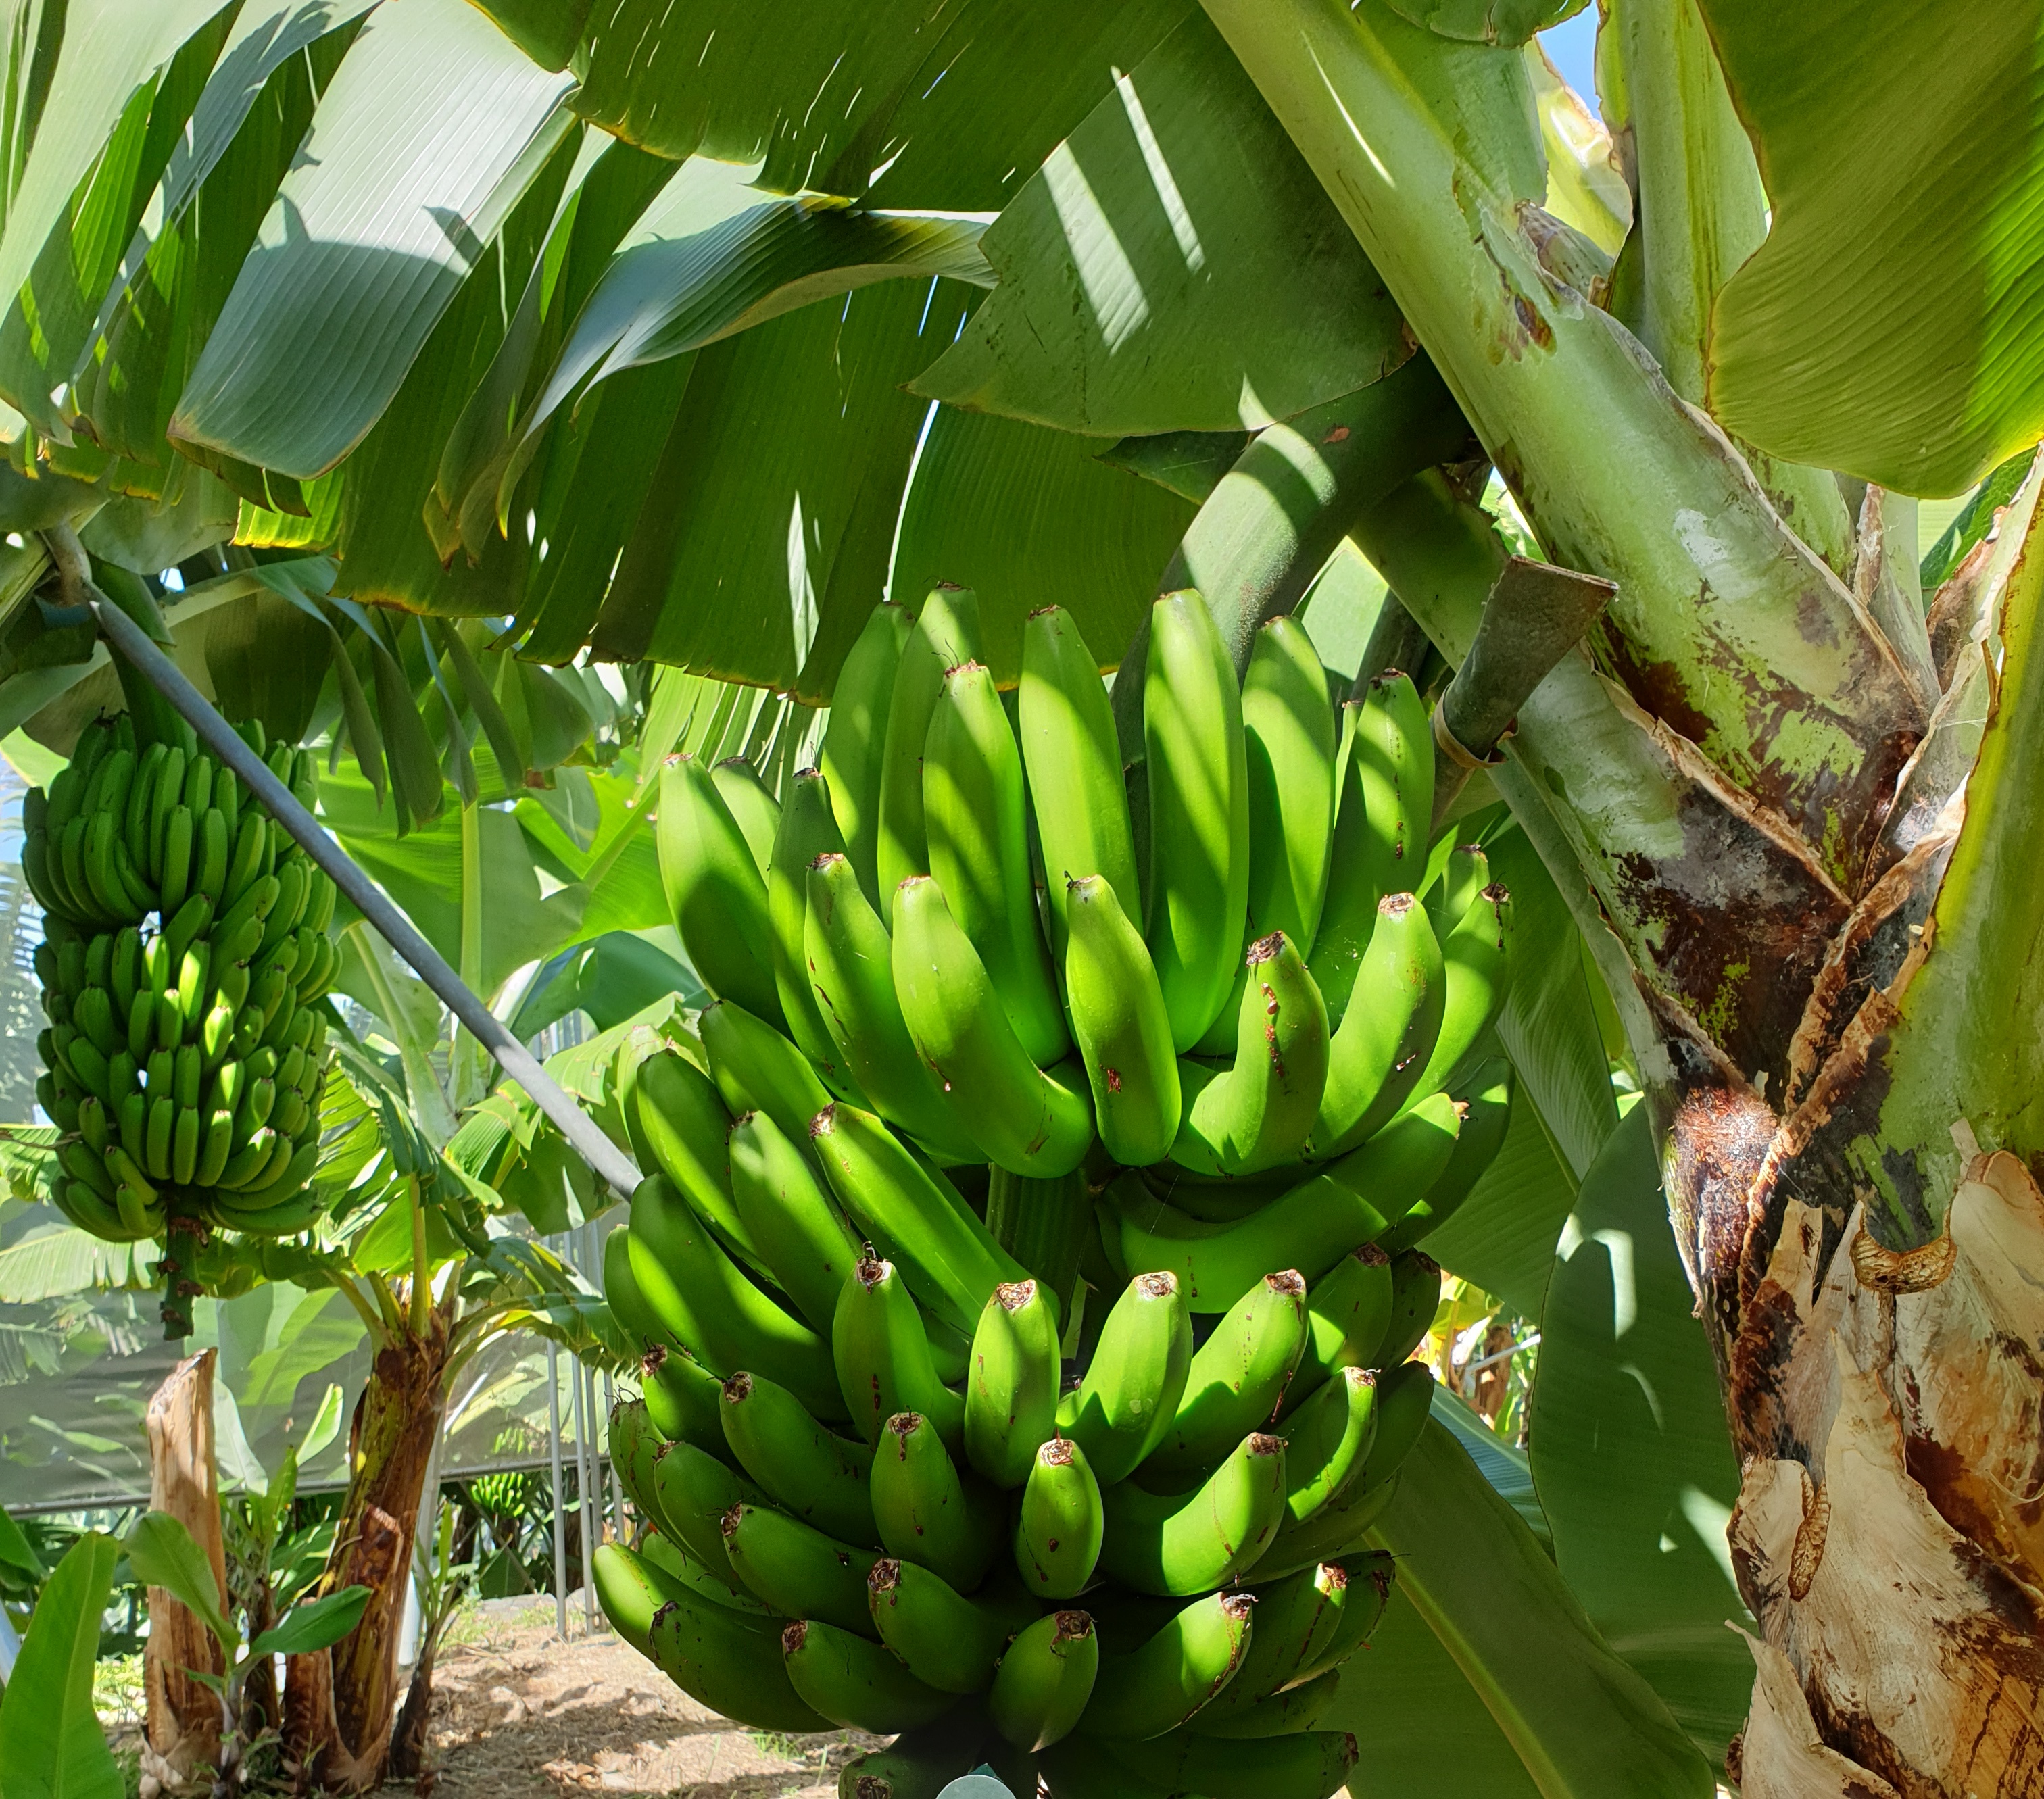
Label: Cut